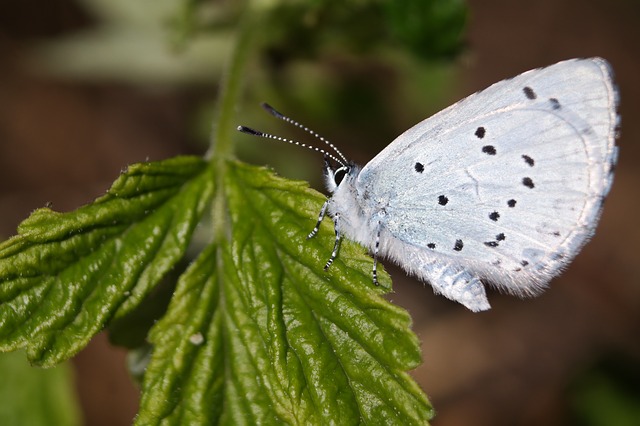
Label: farfalla